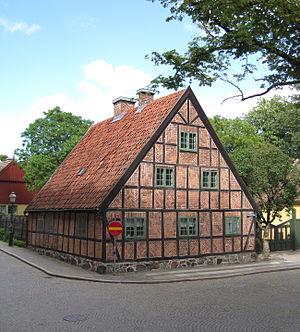
Kulturen / Galleri
Kulturen er et kulturhistorisk museum i Lund i det vestlige Skåne. Det blev etableret i 1892. Kulturen er et af verdens ældste frilandsmuseer. Kulturen i Lund består af over 30 bygninger fra 1600-tallet og samlinger af blandt andet glas, malerier, musikinstrumenter og våben. Bygningerne er dels huse, som er flyttet hertil fra andre steder i de tidligere danske områder Skåne, Blekinge samt Småland, dels rekonstruktioner. Ud over permanente udstillinger om design og universitetshistorie findes i Kulturen også skiftende udstillinger om historie og populærkultur.